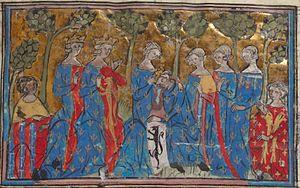
Philippe IV le Bel consolé par ses proches